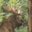
Label: deer